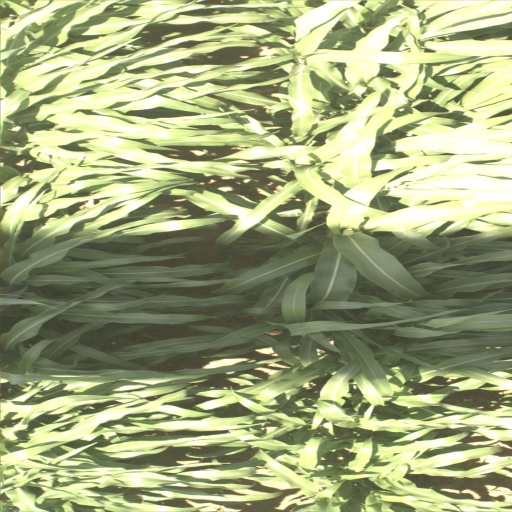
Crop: sorghum